Digital Spy

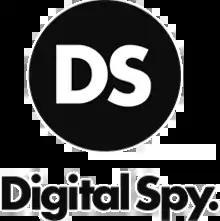
Digital Spy logo as used since 2013

On 1 August 2011, ownership of Hachette UK was sold to Hearst Magazines UK, with the Digital Spy editorial team and operations unaffected.